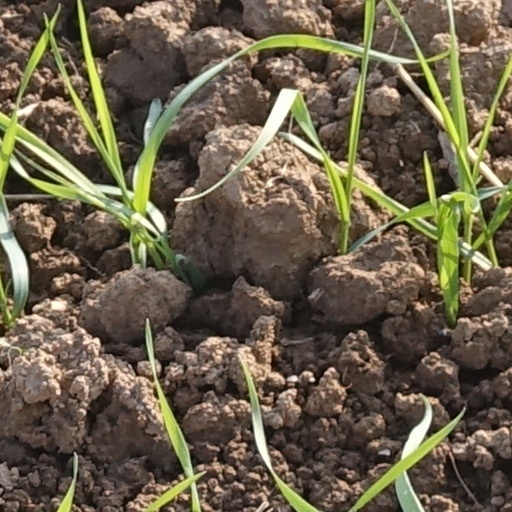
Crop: wheat